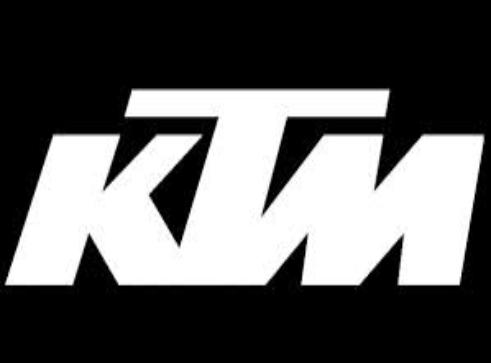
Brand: KTM
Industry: Transportation